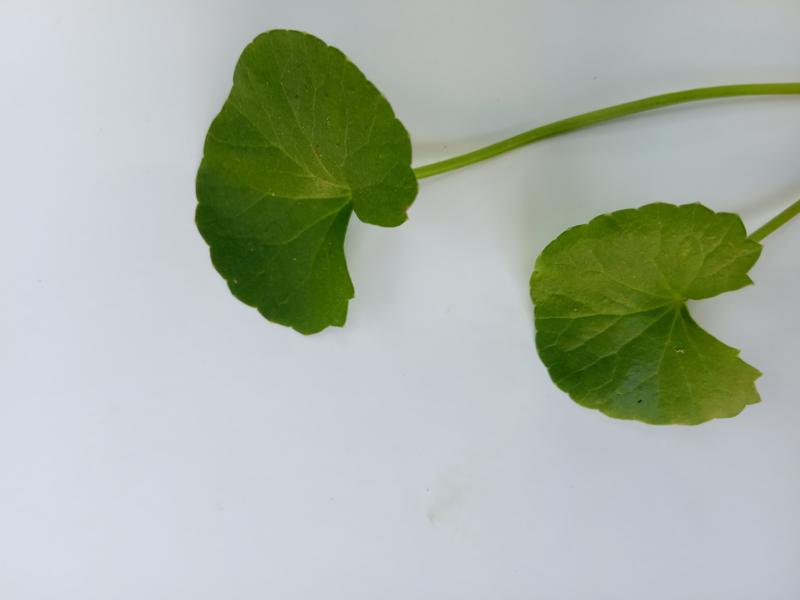
Weed species: Centella asiatica